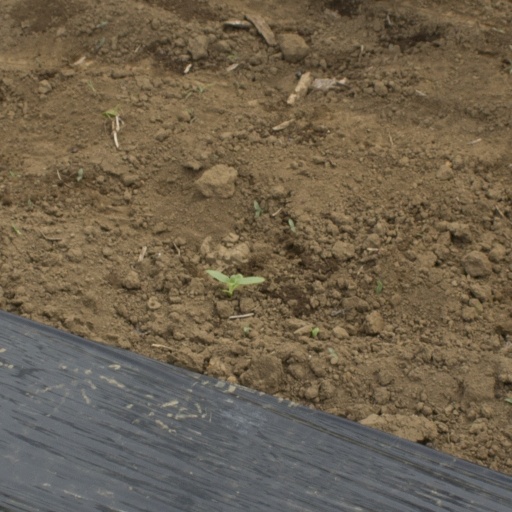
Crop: Jerusalem artichoke